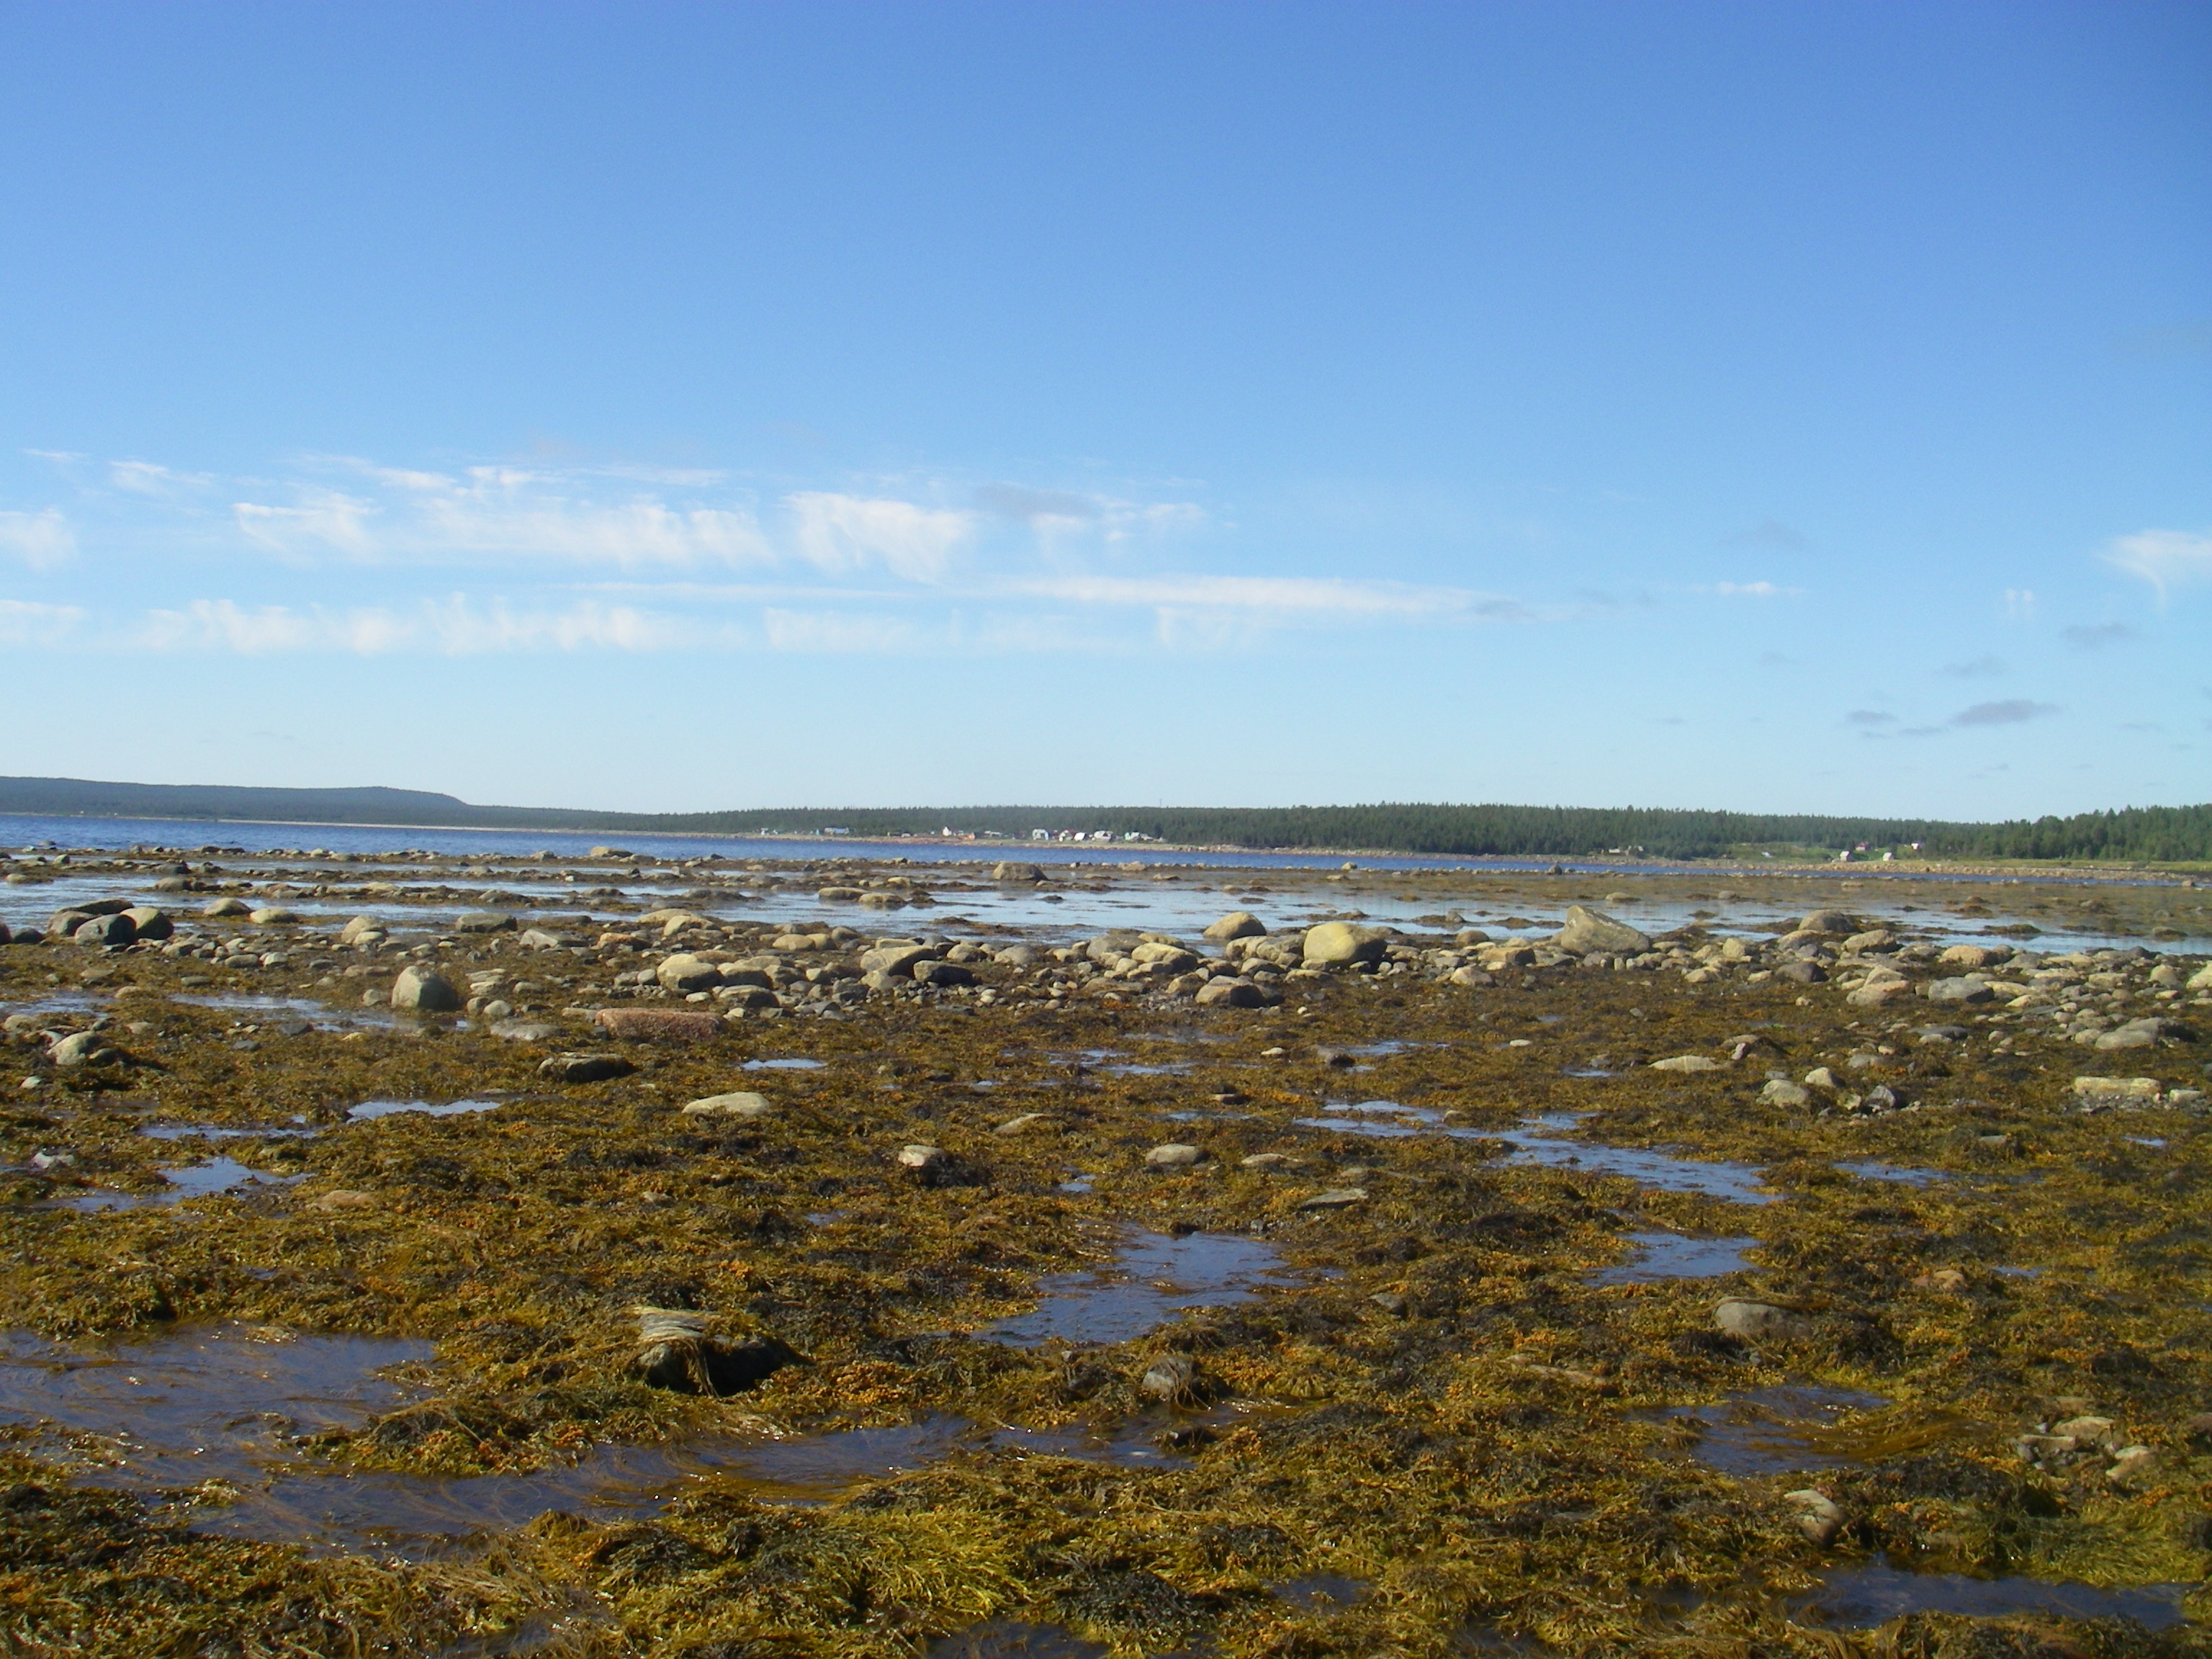
beach, landscape, sea, coast, water, forest, sand, rock, ocean, horizon, marsh, wilderness, cloud, sky, shore, lake, journey, low tide, seascape, bay, plain, body of water, blue sky, rocks, stones, wetland, plateau, habitat, ecosystem, tundra, steppe, white sea, dahl, mudflat, natural environment